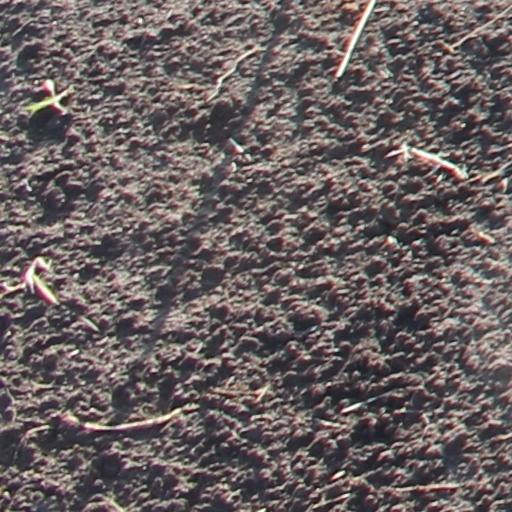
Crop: wheat